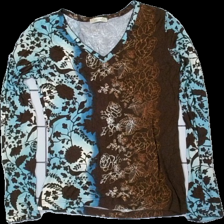
View: front
Type: Top
Category: Ladies
Brand: Not in the list
Brand text on label: intorusn?
Colors: Beige, Brown, Blue
Material: 100% viscose
Pattern: Floral print
Cut: Regular
Size: S
Season: All
Damage location: top left
Damage 2 location: top right
Damage 3 location: bottom left
Price range: <50
Recommended usage: Export
Description: blommig långärmad tröja, urtvättad
Comment: urtvättad